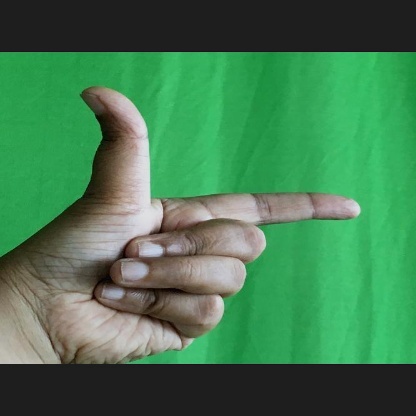
Mudra: Chandrakala